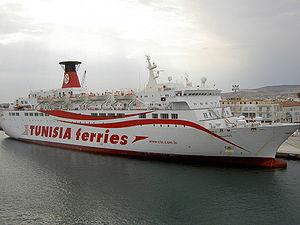
Bateau El Habib (CTN, Compagnie Tunisienne de Navigation ou Tunisia Ferries) accosté à Bizerte, Tunisie.
La Compagnie tunisienne de navigation est une compagnie tunisienne de navigation maritime assurant des liaisons régulières entre la Tunisie et les ports de Marseille et Gênes ainsi que Barcelone et Livourne.
Le Habib est un ancien ferry de la Compagnie tunisienne de navigation.